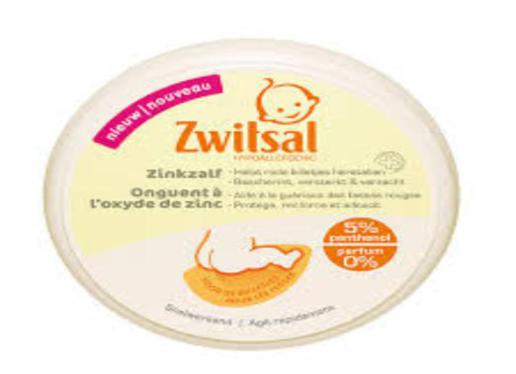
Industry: Necessities